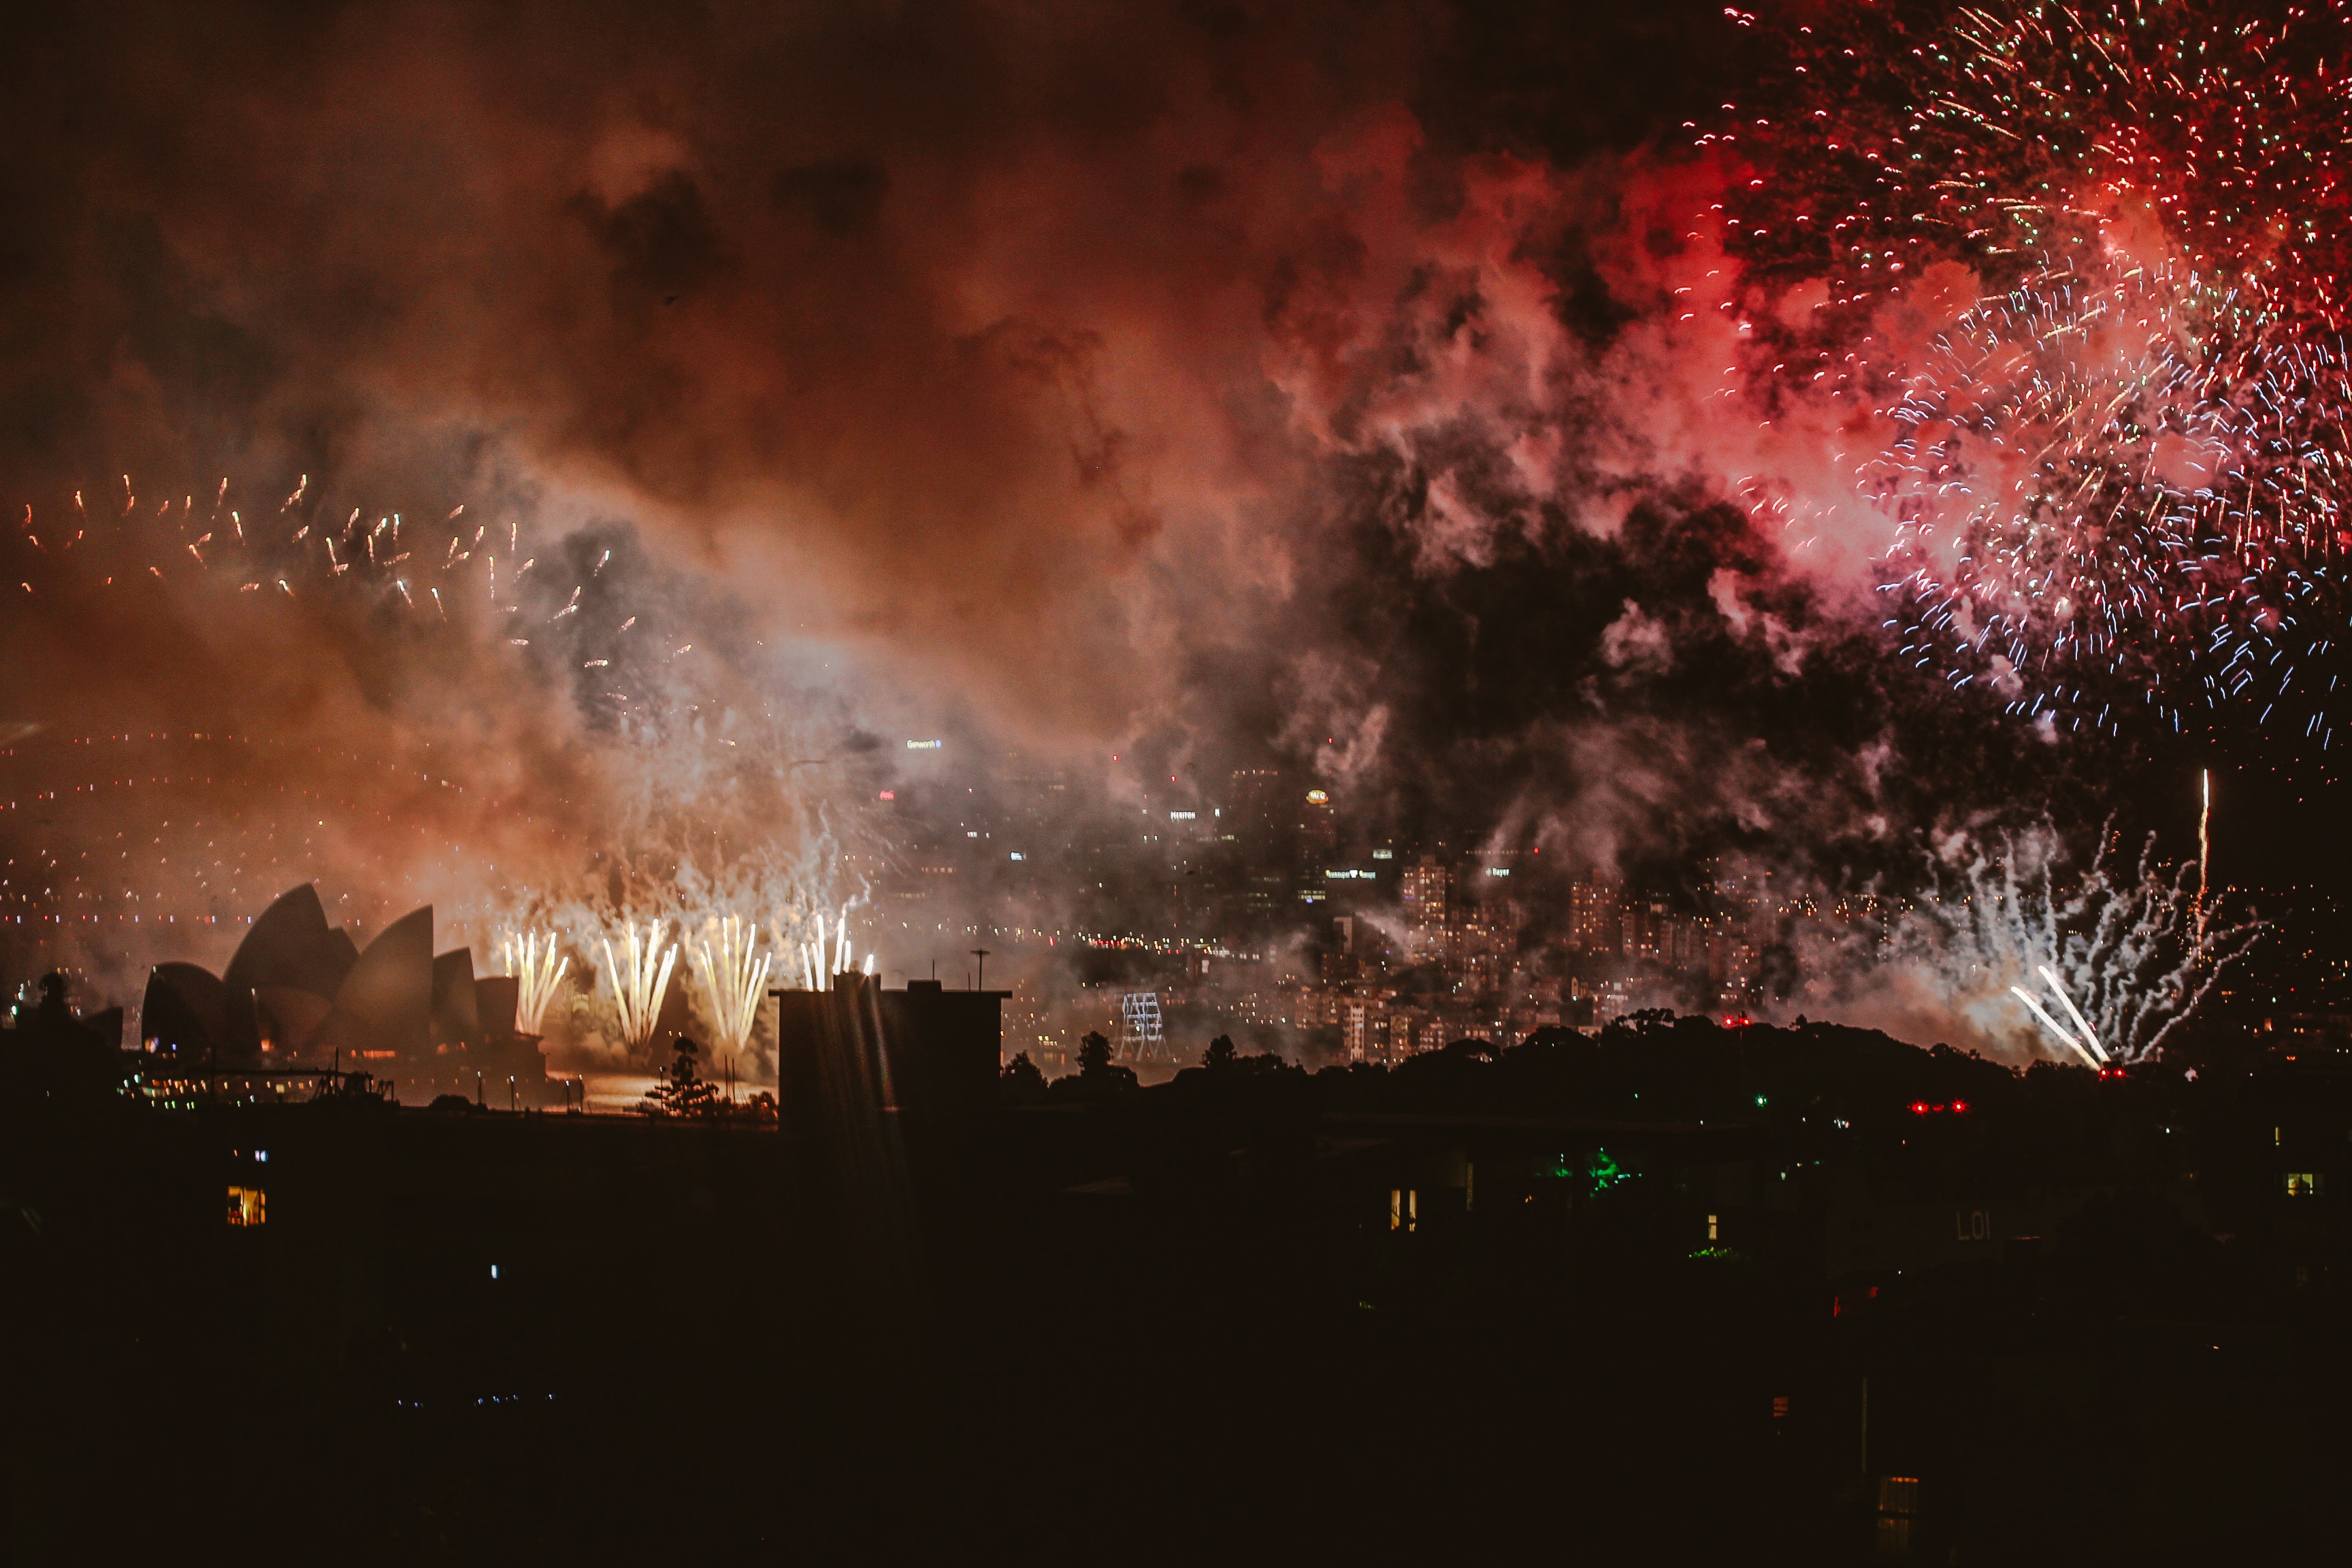
sky, fireworks, night, explosion, smoke, event, geological phenomenon, fire, world, cloud, space, midnight